Renault Fluence

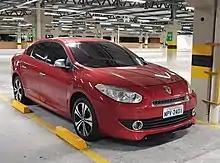
Renault Fluence GT

In November 2012, Renault presented a new version of the Fluence in partnership with engineers from Renault Sport from France, as well as engineers from Brazil and Argentina.